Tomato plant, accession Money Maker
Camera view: bottom (45 deg); turntable rotation: 150 degrees
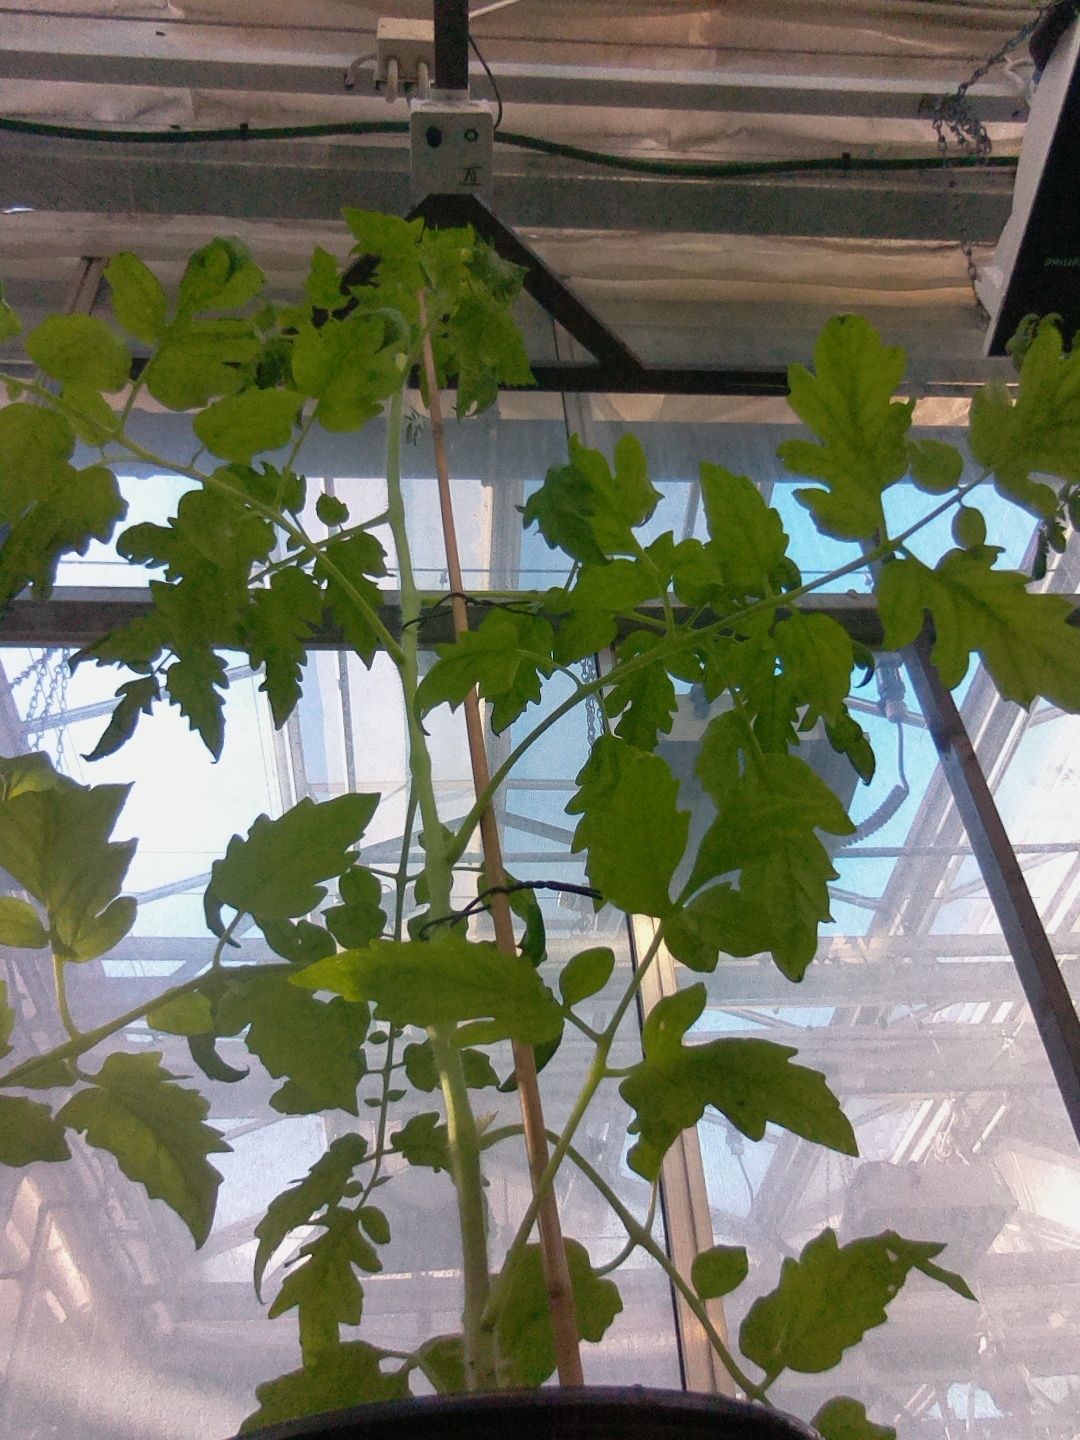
BBCH growth stage 60: First flowers open